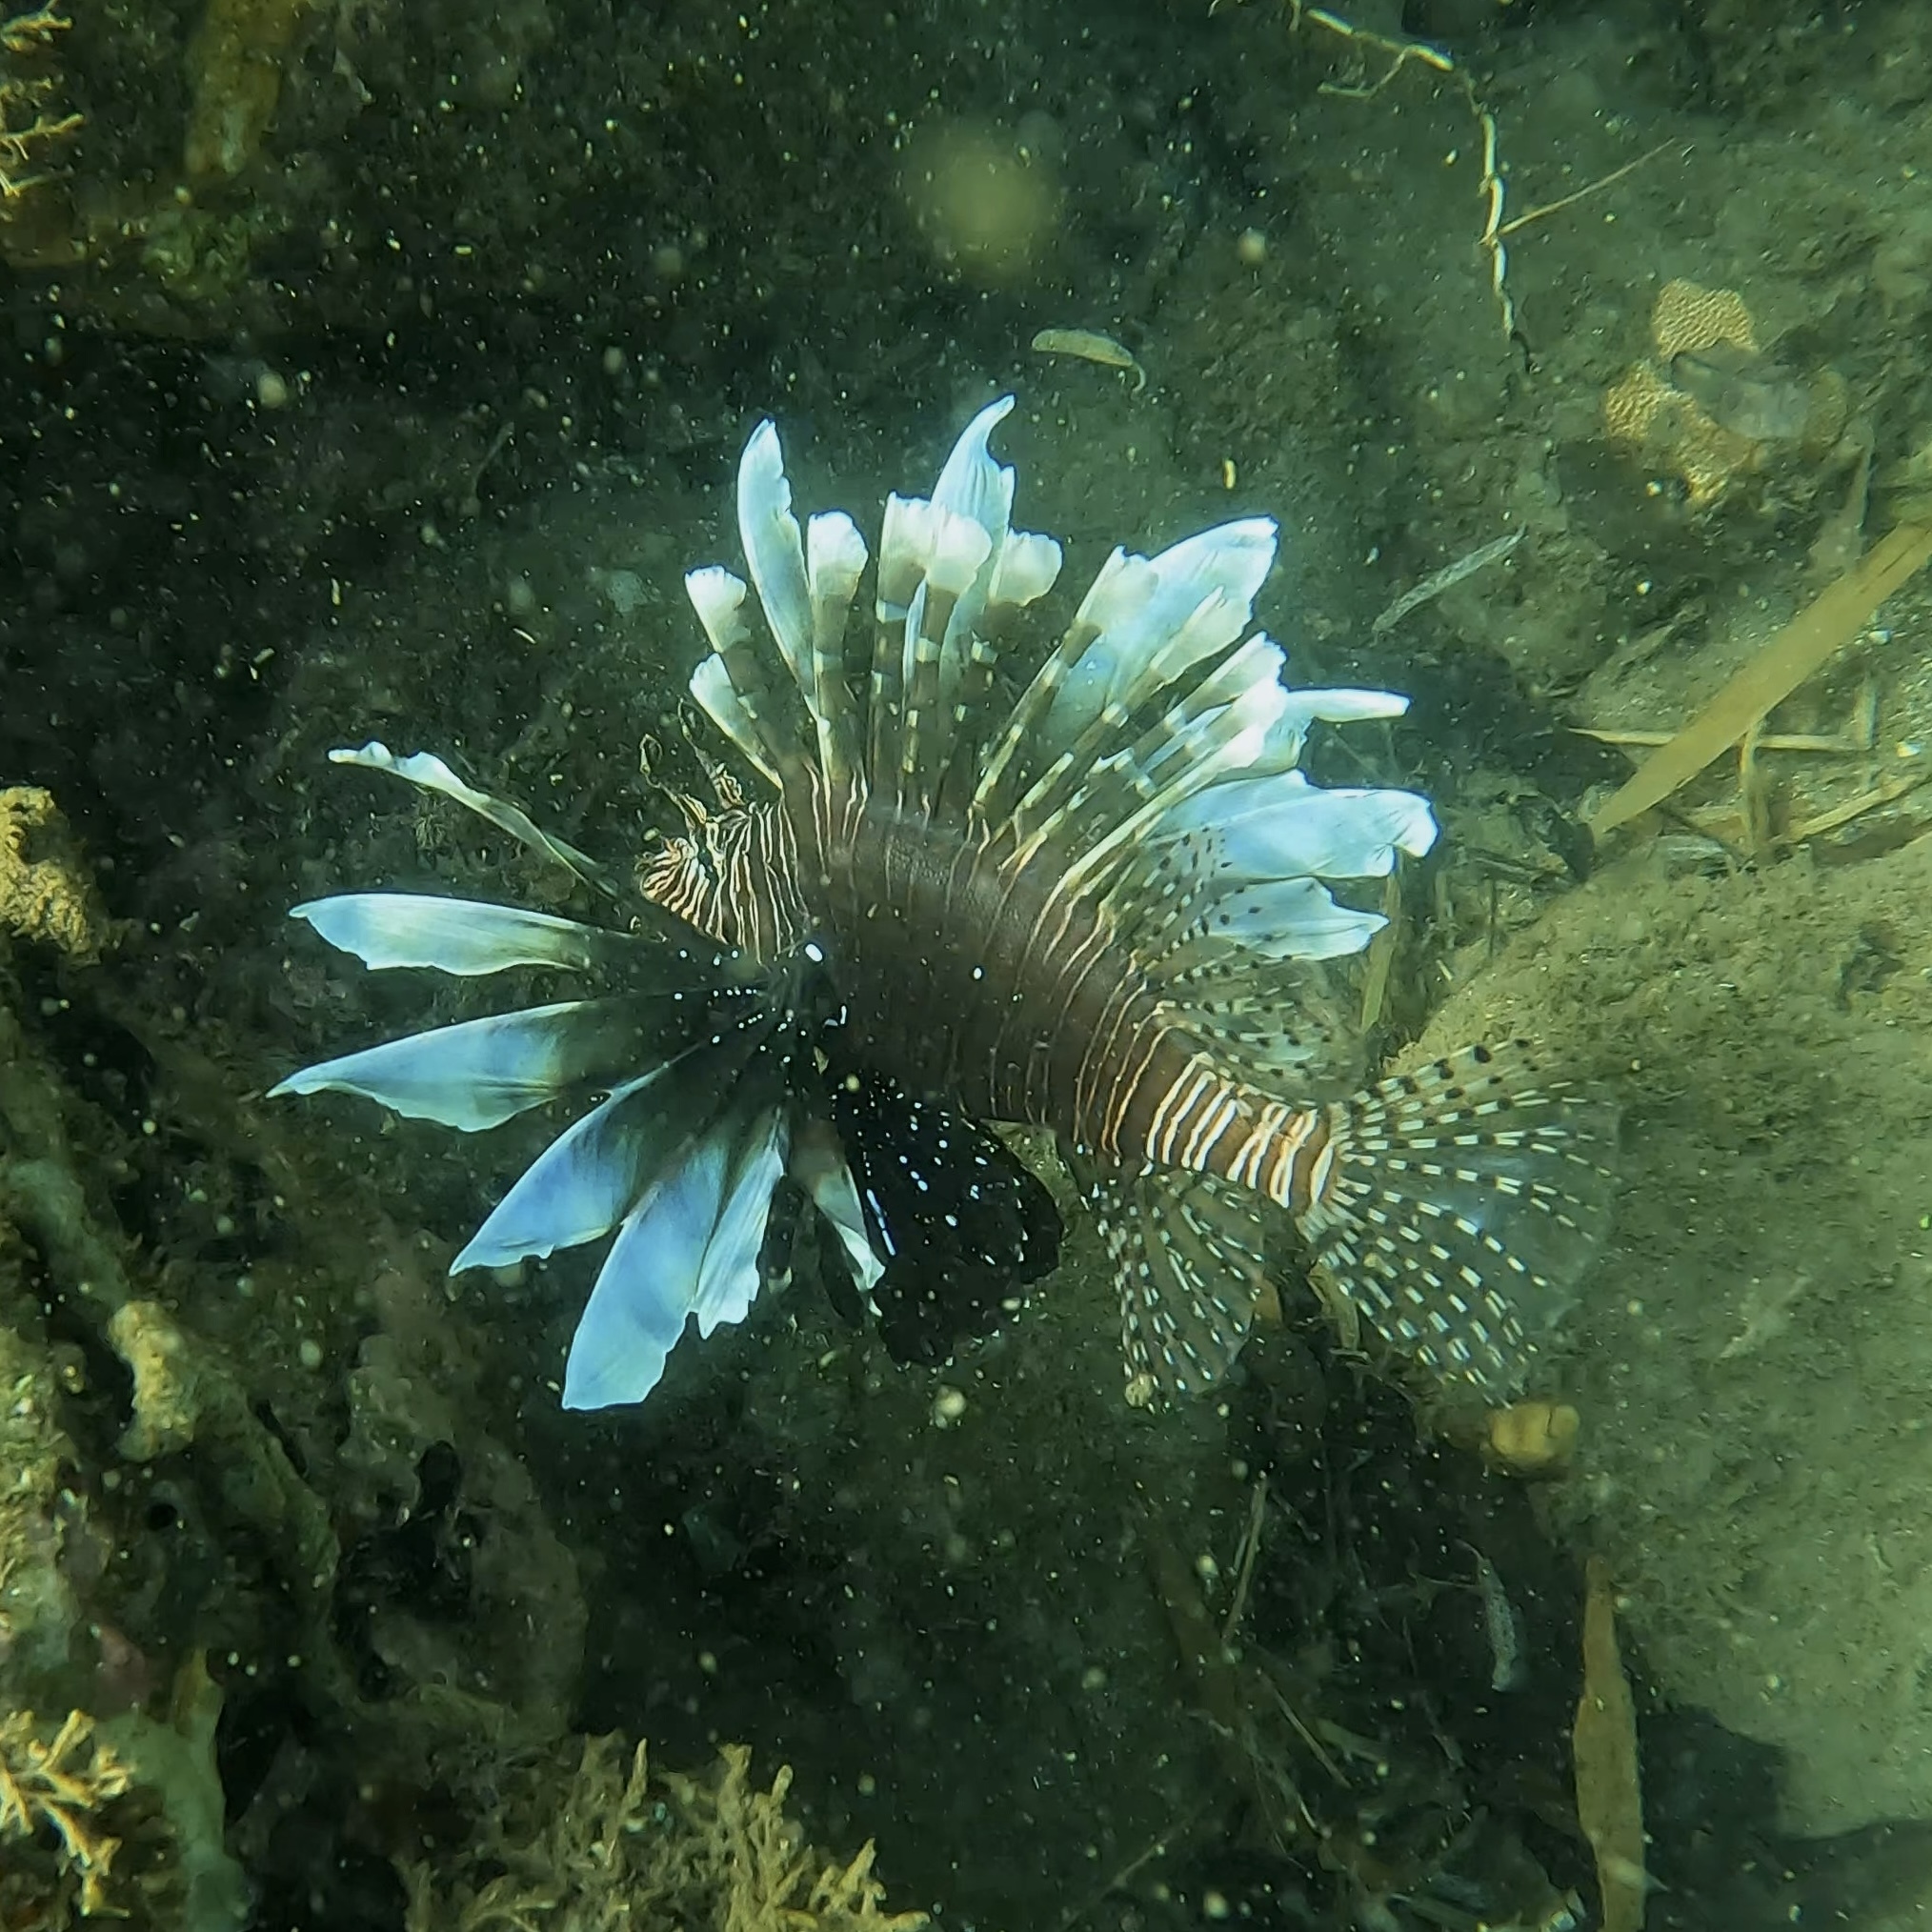
Pterois volitans (Red Lionfish)